Helene von Bolváry

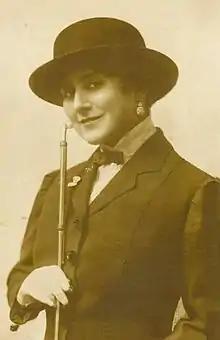
Photo of Helene von Bolvary

Helene von Bolváry (born Ilona Fraknói; 1892–1943) was a Hungarian actress. She was the wife of the film director Géza von Bolváry.